Agriculture in Uganda

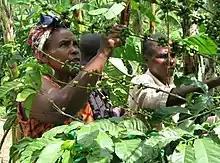
a female farmer from Uganda

In the late 1980s, the government attempted to encourage diversification in commercial agriculture that would lead to a variety of nontraditional exports. The Uganda Development Bank and several other institutions supplied credit to local farmers, although small farmers also received credit directly from the government through agricultural cooperatives. For most small farmers, the main source of short-term credit was the policy of allowing farmers to delay payments for seeds and other agricultural inputs provided by cooperatives.